European pond turtle

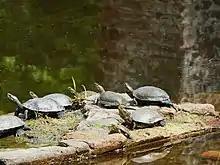
A group of European pond turtles in the remnants of the Roman baths in Butrint, Albania

The European pond turtle (Emys orbicularis), also called commonly the European pond terrapin and the European pond tortoise, is a species of long-living freshwater turtle in the family Emydidae. The species is endemic to the Western Palearctic.